Apennine Mountains

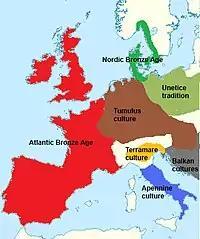

The Apennine culture is a technology complex in central and southern Italy from the Italian Middle Bronze Age (15th–14th centuries BC). In the mid-20th century the Apennine was divided into Proto-, Early, Middle and Late , but now archaeologists prefer to consider as "Apennine" only the ornamental pottery style of the later phase of Middle Bronze Age (BM3).